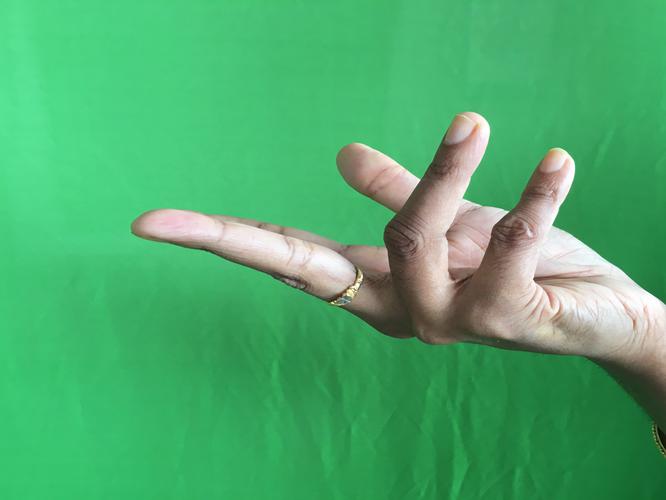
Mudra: Alapadmam
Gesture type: single_hand